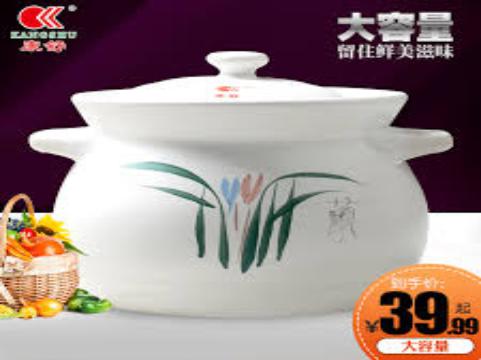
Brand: kangshu
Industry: Others